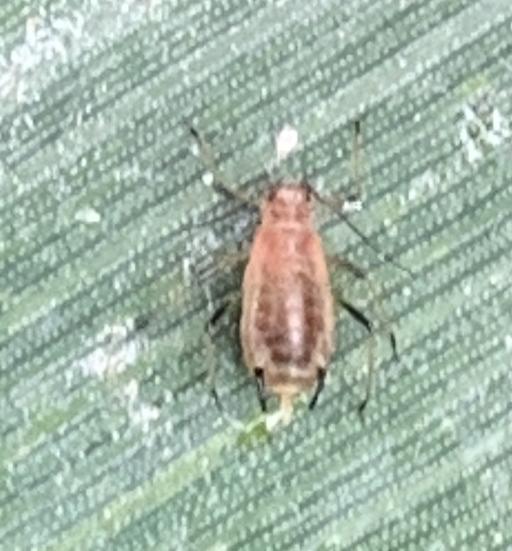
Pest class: english_grain_aphid